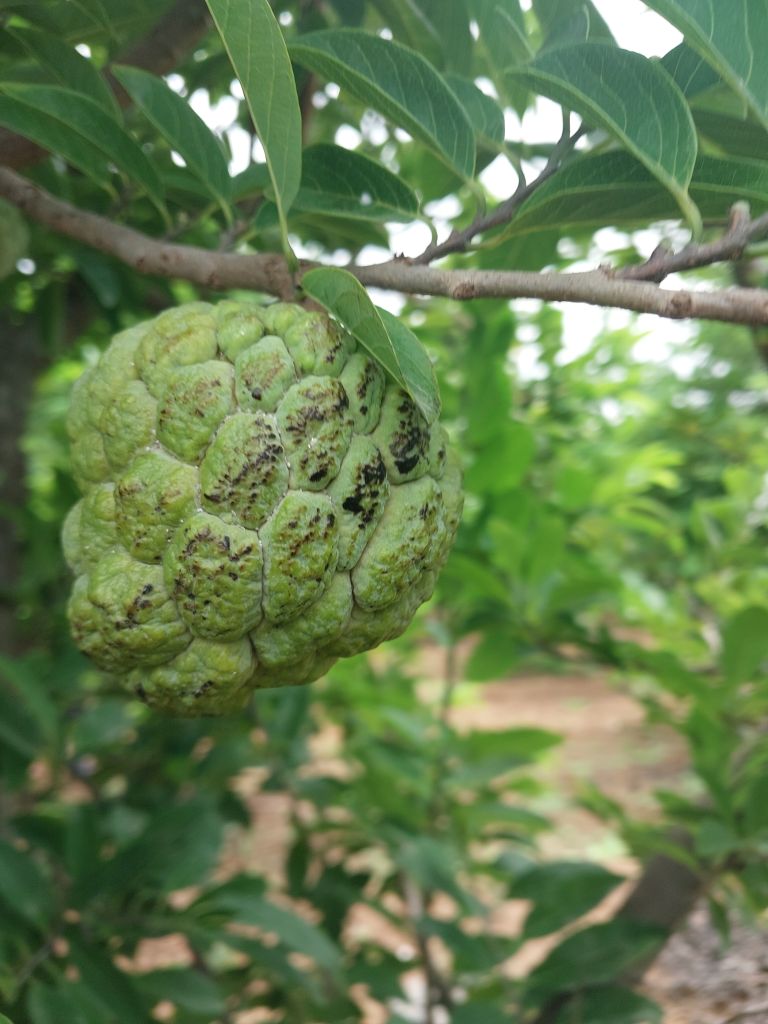
Disease label: Blank Canker